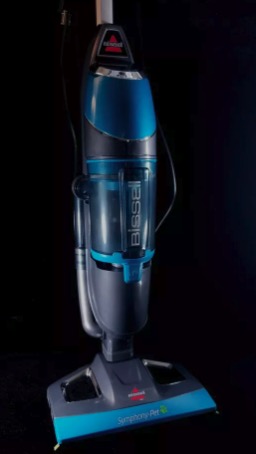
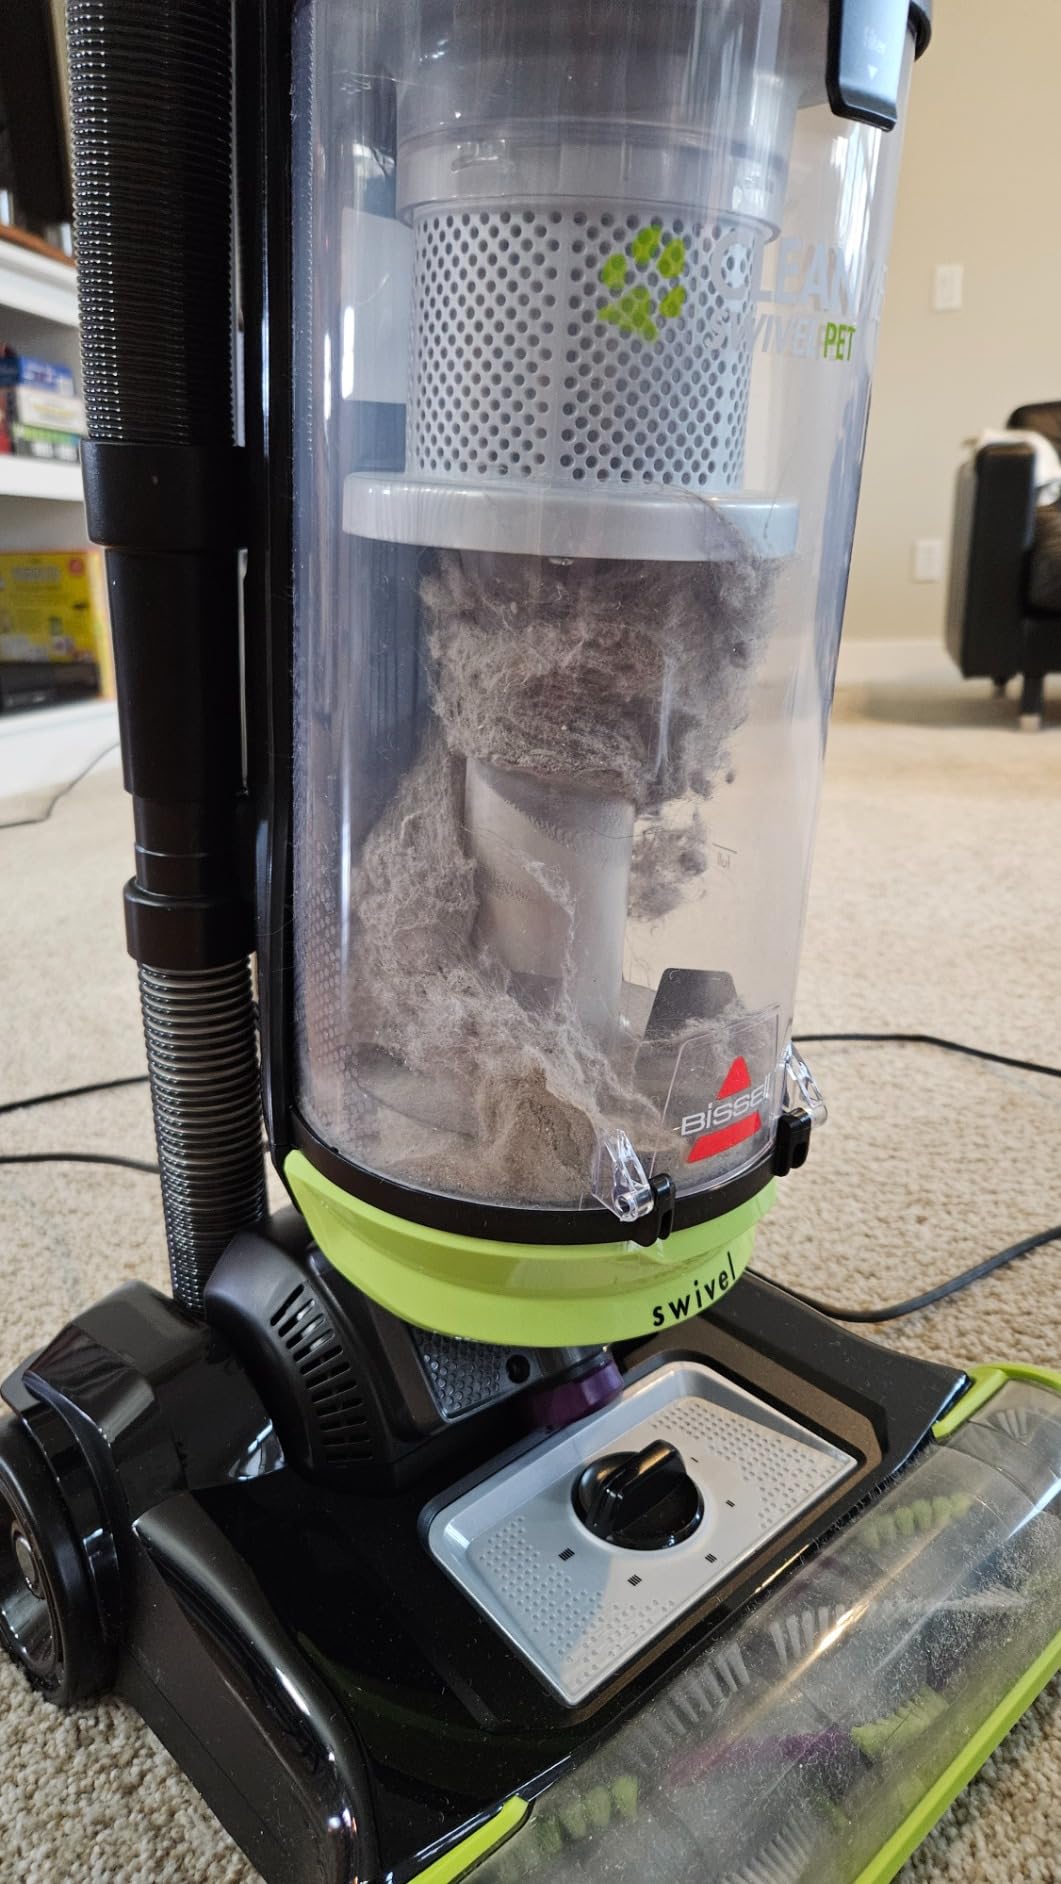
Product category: items_vacuum
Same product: no